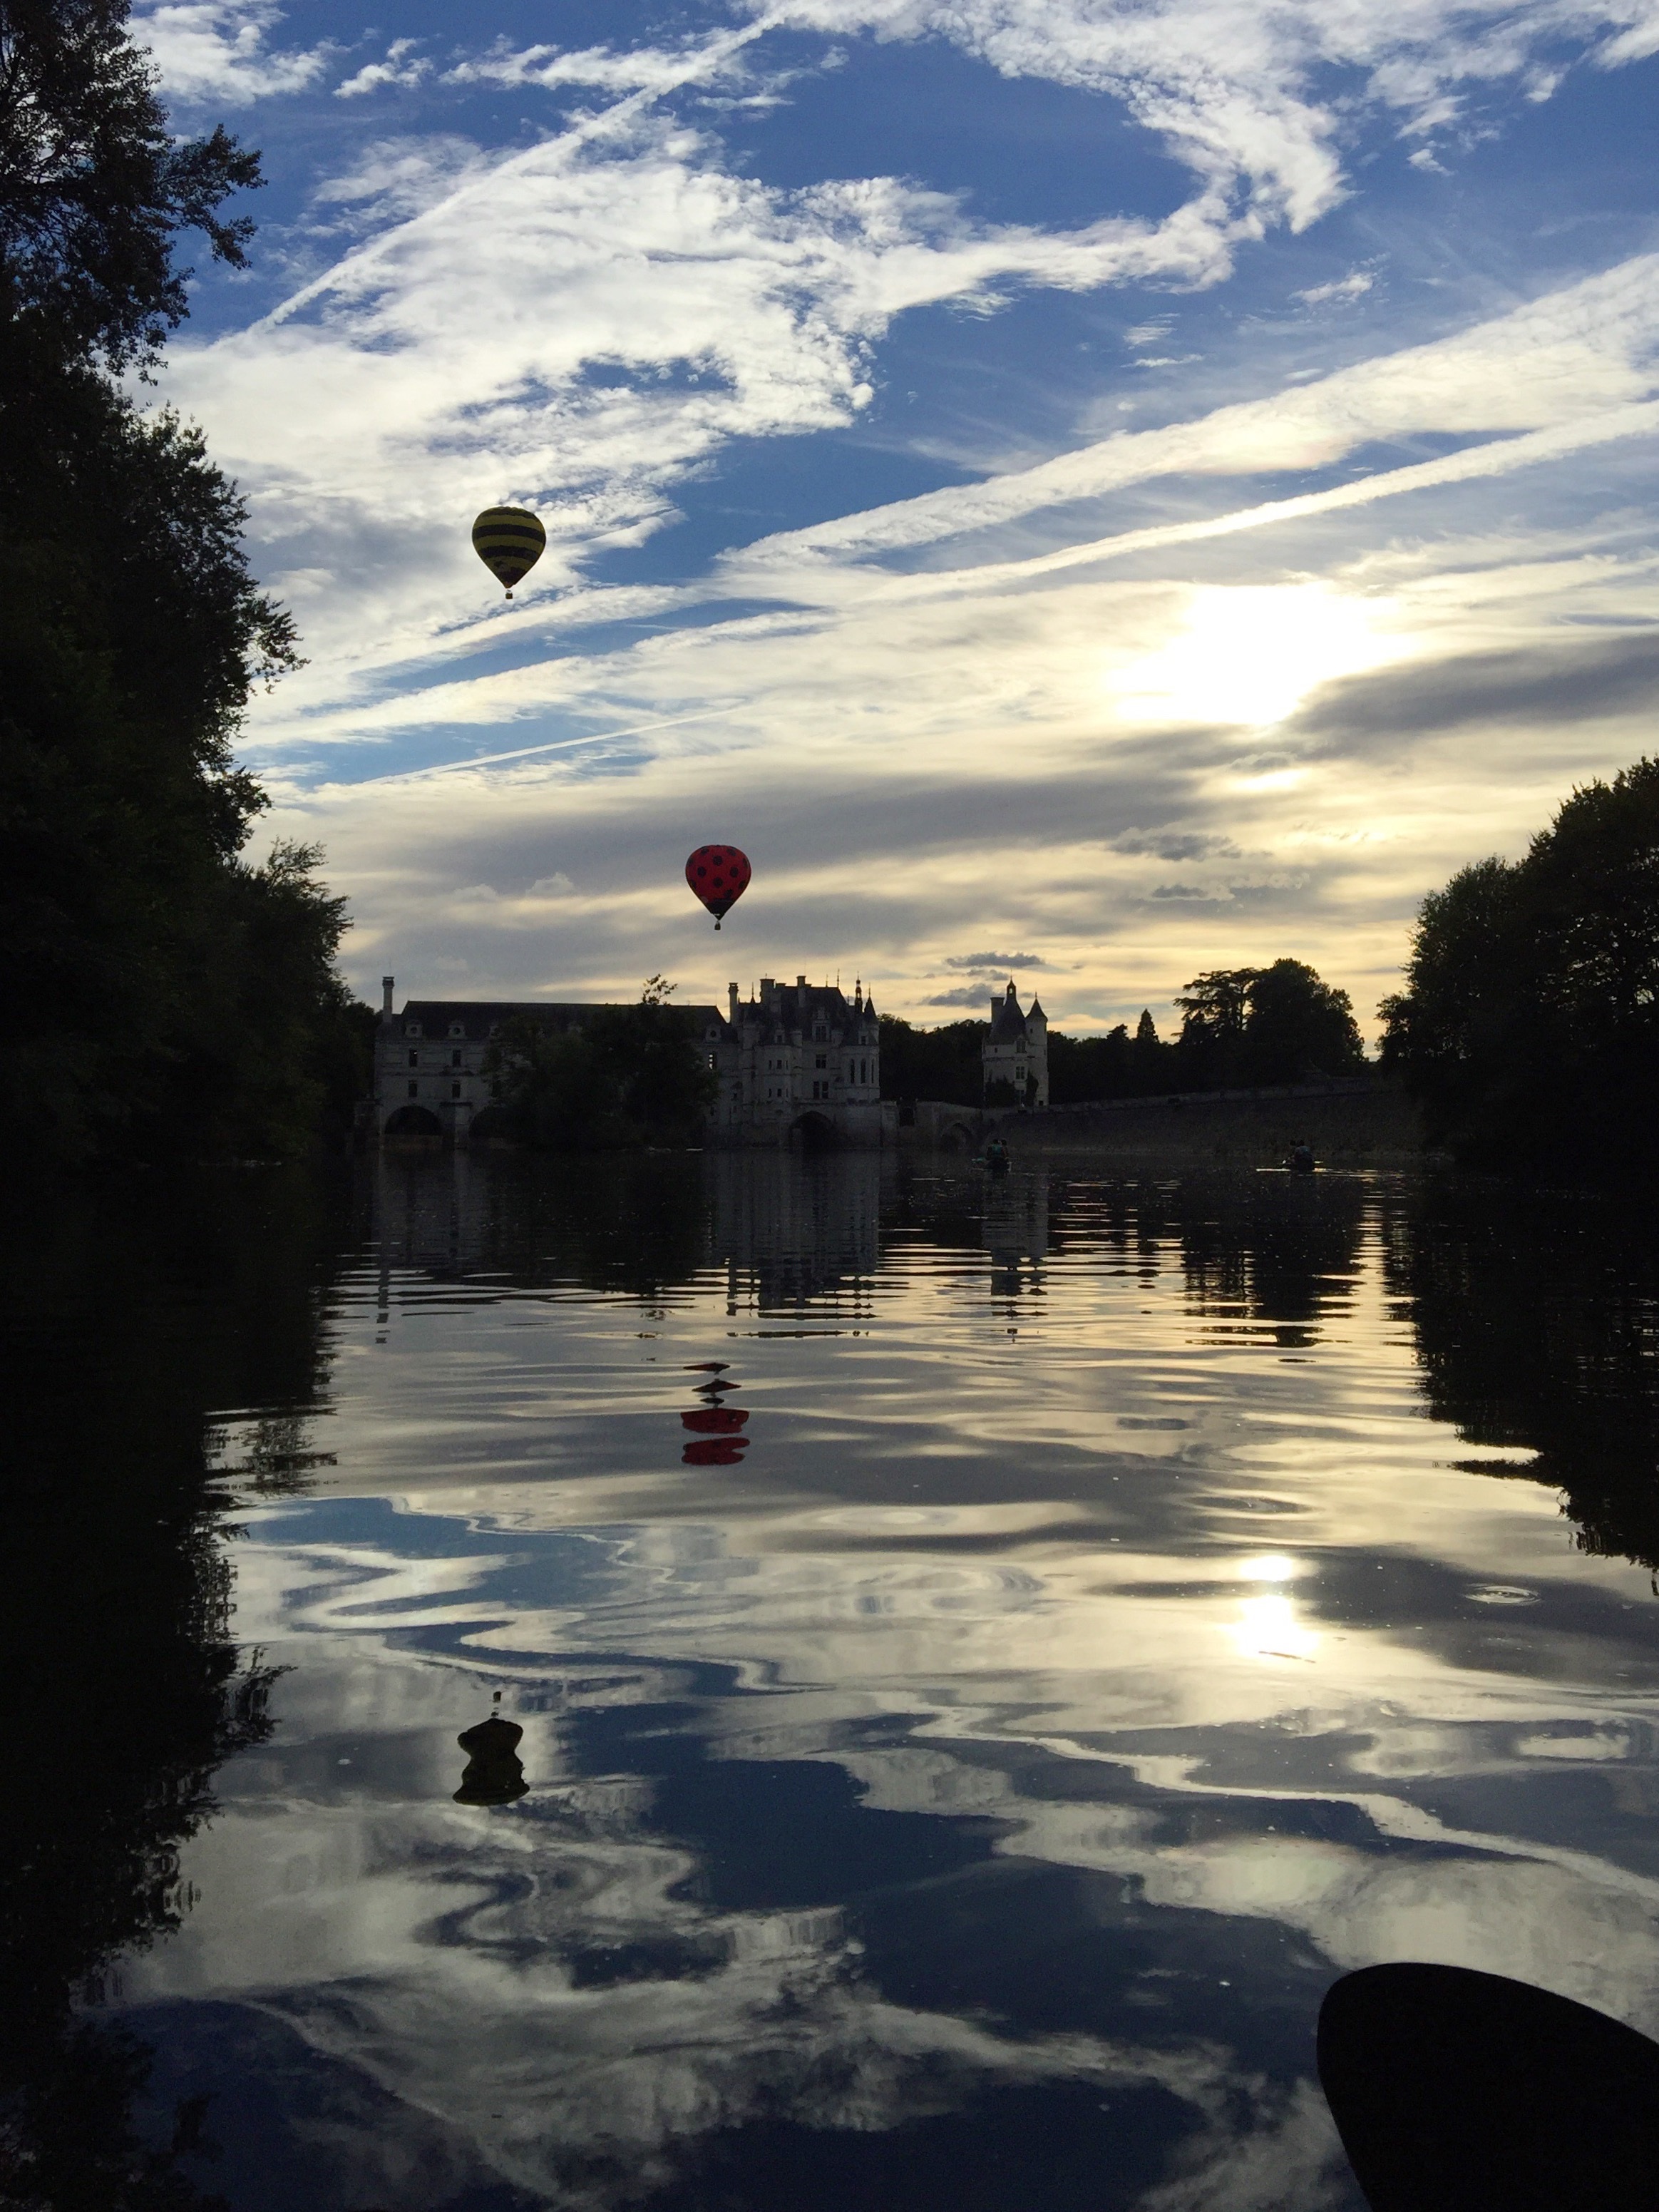
water, cloud, sky, sunset, sunlight, morning, dawn, aircraft, dusk, evening, reflection, vehicle, atmosphere of earth